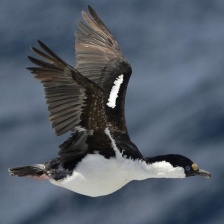
Species: IMPERIAL SHAQ
Scientific name: LEUCOCARBO ATRICEPS